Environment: lab
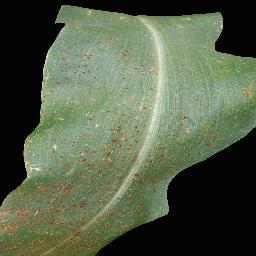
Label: common_rust